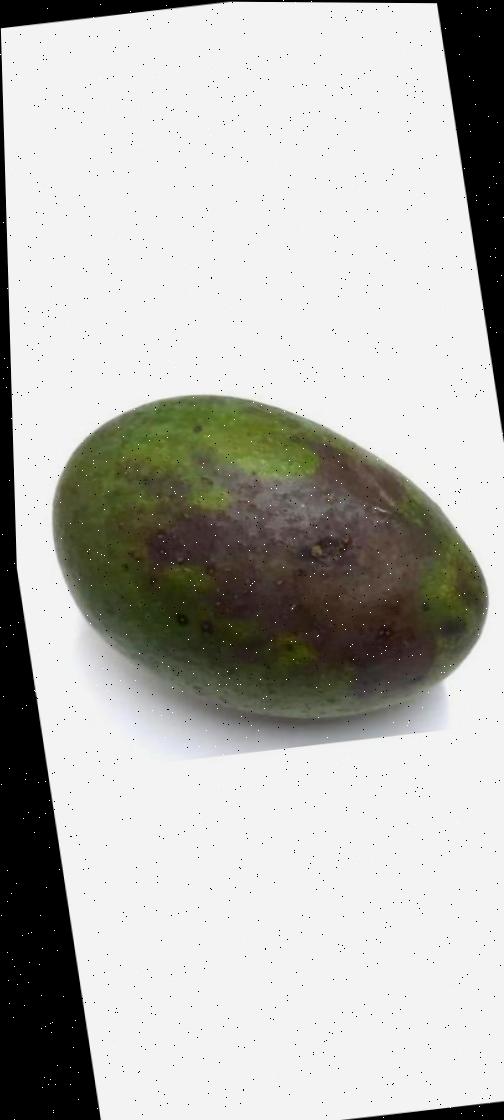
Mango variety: Ashshina Zhinuk